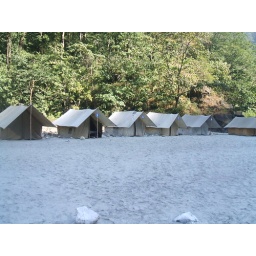
White sand beach and river rafting site near beasi